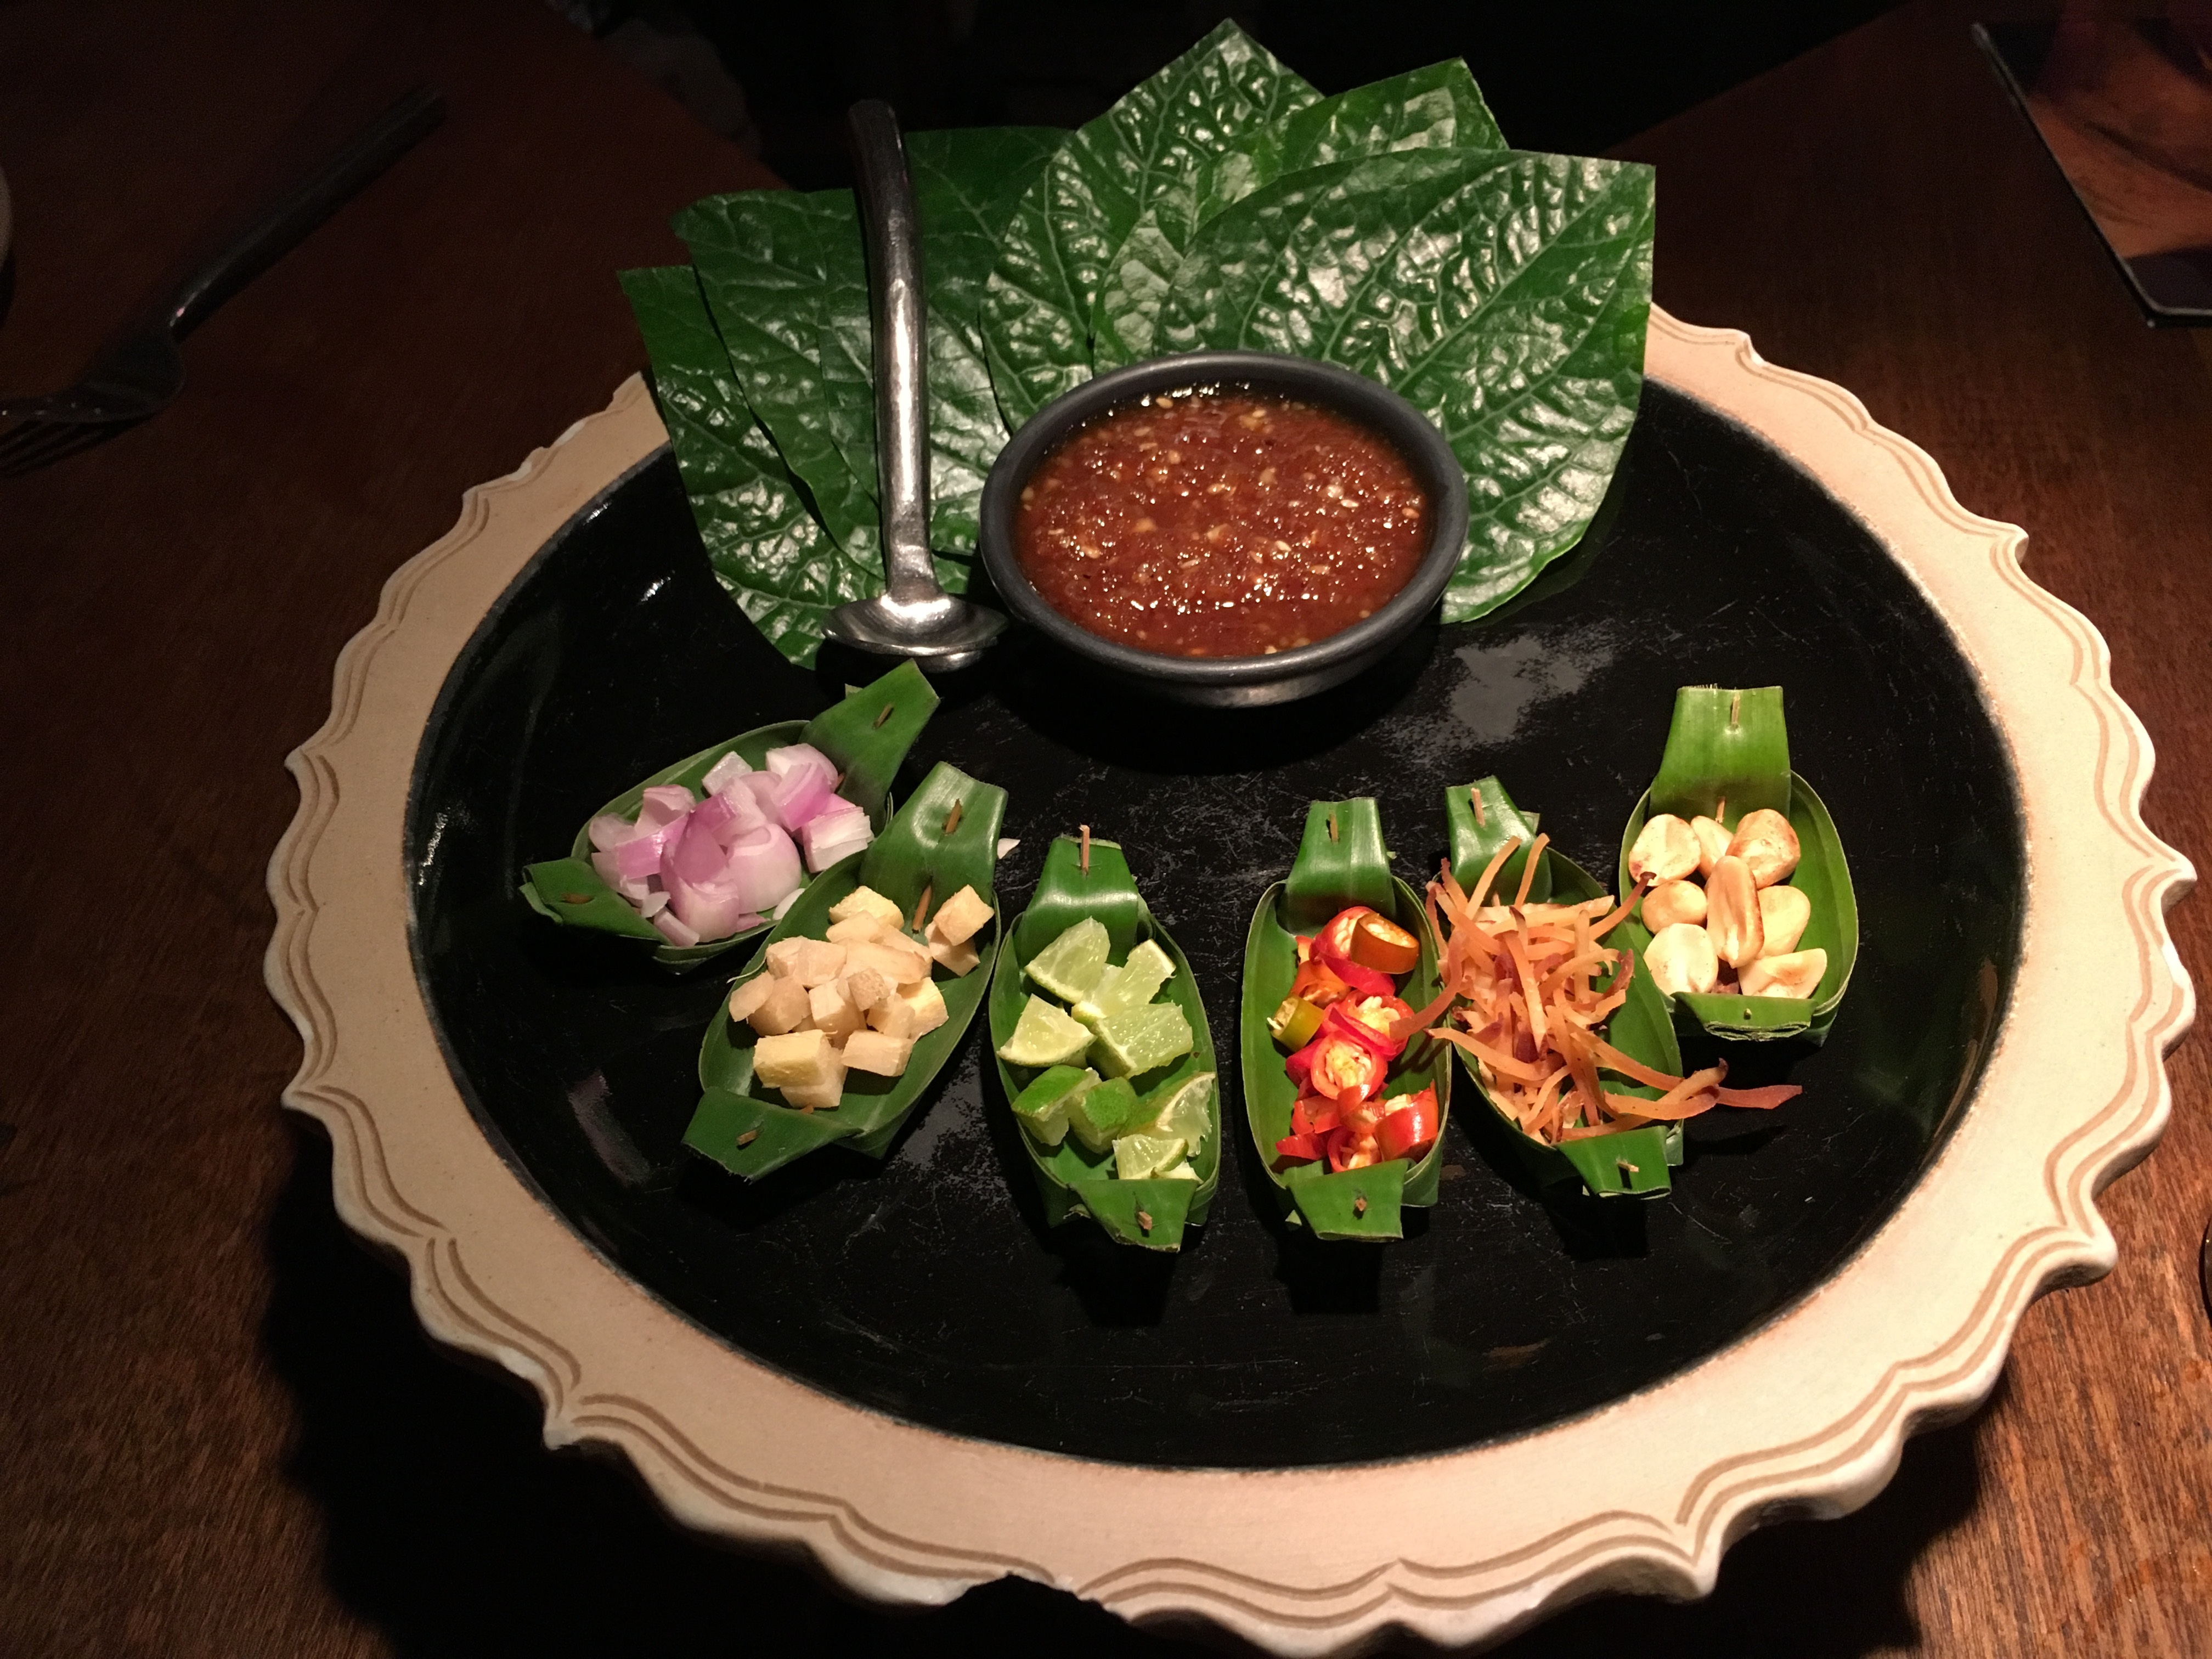
flower, dish, meal, food, healthy, eat, cuisine, delicious, asian food, sushi, bangkok, starter, enjoy, eat thai